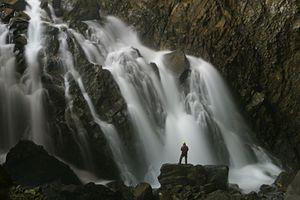
Le Béarn, situé au nord-ouest des Pyrénées, est une ancienne principauté souveraine puis une ancienne province française à partir de 1620. Depuis 1790, le Béarn fait partie du département des Pyrénées-Atlantiques et depuis 2016 de la région Nouvelle-Aquitaine. Les intercommunalités béarnaises créent le pôle métropolitain Pays de Béarn en 2018. Le territoire béarnais regroupe la plaine des gaves de Pau et d'Oloron, les coteaux qui les entourent — Vic-Bilh, Soubestre, Entre-Deux-Gaves — et les trois hautes vallées pyrénéennes d'Ossau, Aspe et Barétous.
La grotte de La Verna, ou plus précisément salle de La Verna, est une cavité naturelle aménagée pour le tourisme, située dans la commune française de Sainte-Engrâce, dans le département des Pyrénées-Atlantiques, en région Nouvelle-Aquitaine. Un tunnel artificiel d’une longueur de 660 mètres donne accès à cette salle souterraine qui fait partie du réseau karstique de la Pierre-Saint-Martin.